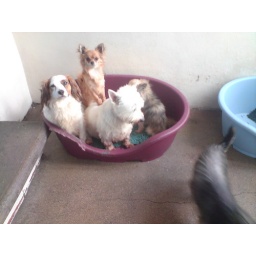
dogs in the basket